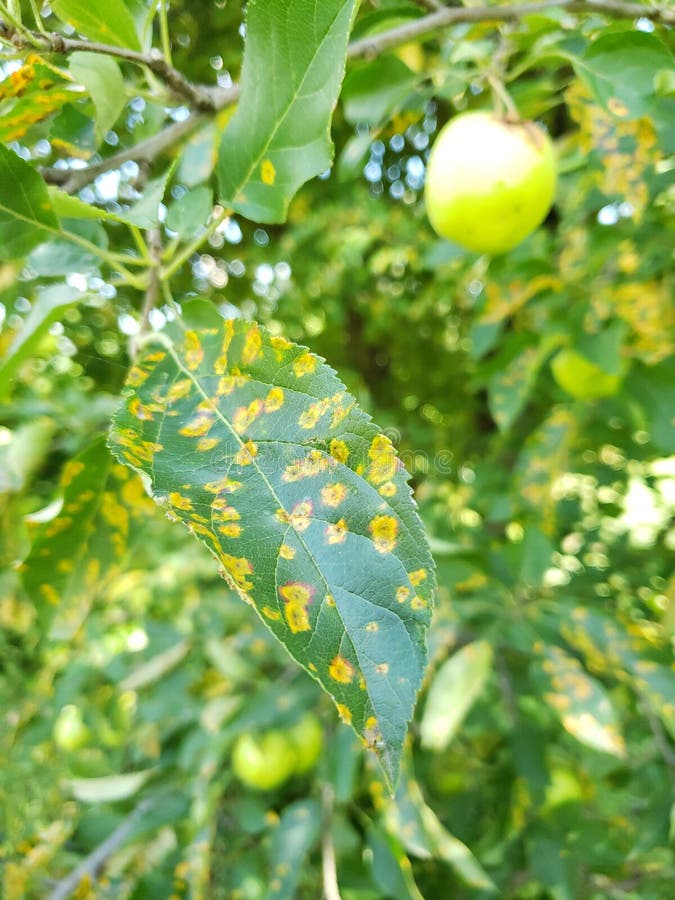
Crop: apple
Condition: mosaic_virus